Tulu Nadu

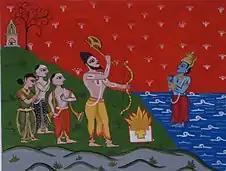
As per Hindu mythology, Parashurama commanded Lord Varuna to make the seas recede to make the Tulu Nadu.

When the states were reorganised on linguistic basis in 1956, Tulu Nadu (South Canara) which was earlier a part of Madras Presidency and North Canara which was a part of Bombay Presidency became part of the newly formed Mysore state, which was later renamed as Karnataka. Kasargod became part of the newly formed state of Kerala. The Tuluvas began demanding official language status for Tulu and a separate state named Tulu Nadu for themselves. Organizations like the "Tulu Rajya Horata Samiti" have taken up the cause of the Tuluvas and meetings and demonstrations were held at towns like Mangalore and Udupi to voice their demand.